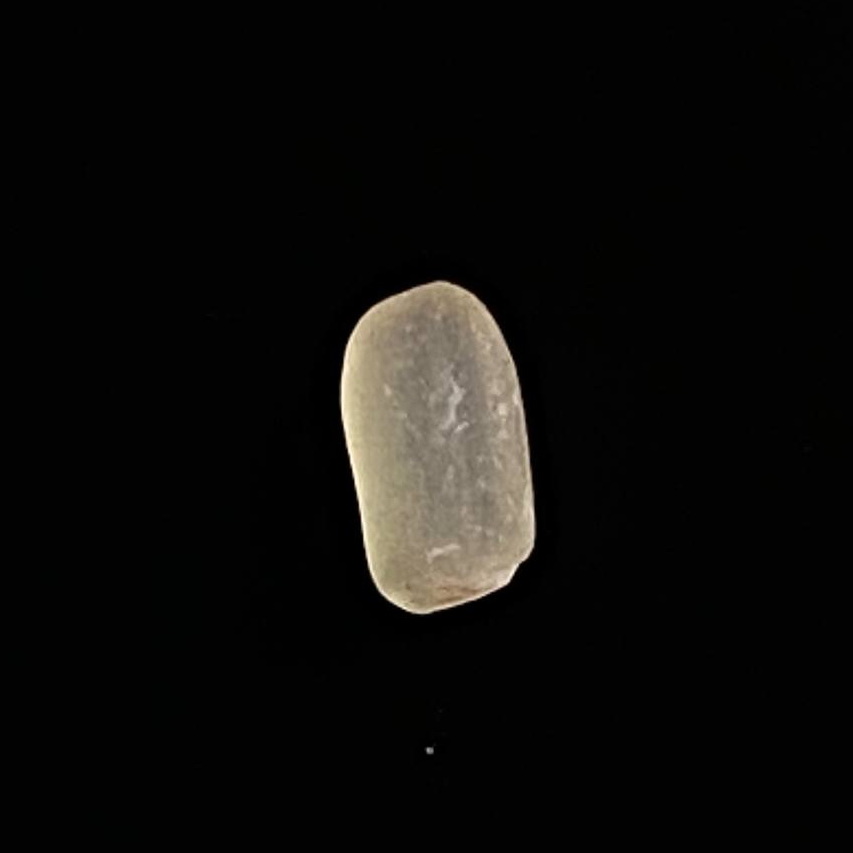
Rice variety: Gutisharna